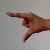
The image shows a hand gesture representing the letter 'Z' in Indian Sign Language.